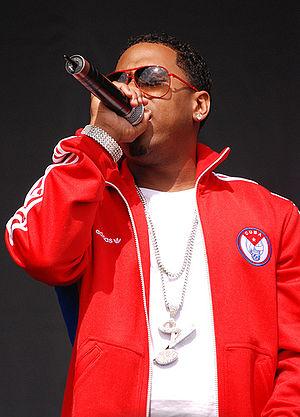
Bobby V est un chanteur de R'n'B américain né le 27 février 1980 à Jackson dans le Mississippi. Son ancien surnom de Valentino vient du fait que sa naissance était initialement prévue le 14 février. Il est très connu pour son tube Slow Down. Le long procès engagé entre lui et le violoniste Bobby Valentino du même nom s’est terminé par un changement de nom. Il devient Bobby V.